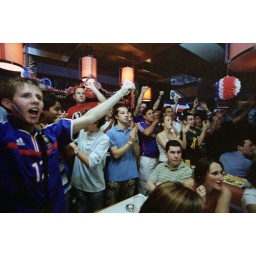
fans in a paris bar watch france play italy in the world cup final on july 9, 2006